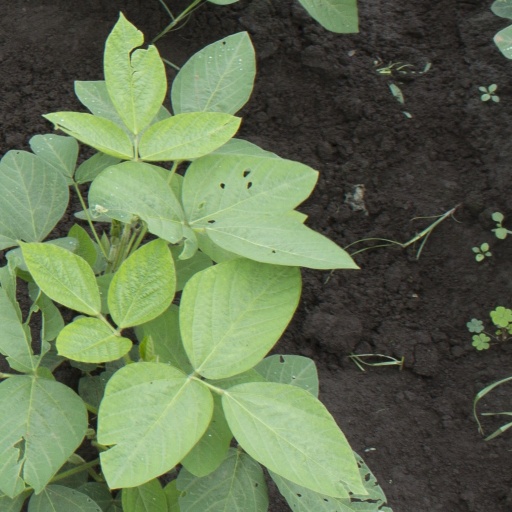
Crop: soybean